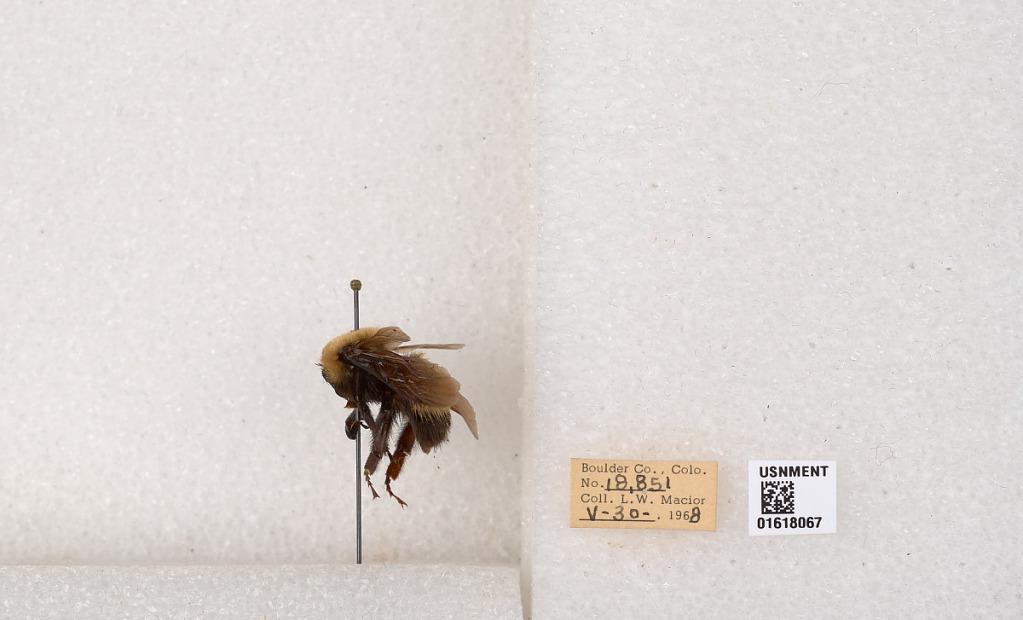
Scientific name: Bombus (Bombus) nevadensis Cresson